Ryan Johnson (ice hockey, born 1976)

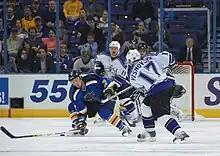
Johnson blocks a shot by Los Angeles Kings defenceman Lubomir Visnovsky in December 2006.

Near the trade deadline of the next season, he was placed on waivers and acquired by the St. Louis Blues on February 19, 2003. Johnson spent four full seasons with the Blues, playing with the Missouri River Otters of the United Hockey League (UHL) during the 2004–05 NHL lockout. After posting 18 points and leading all forwards in the league in shot blocks with 105 in 2007–08,